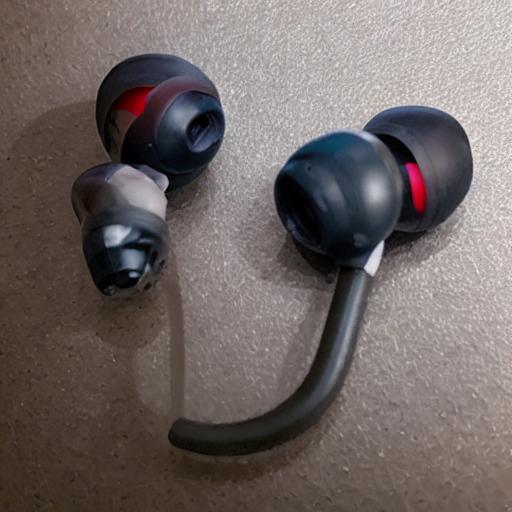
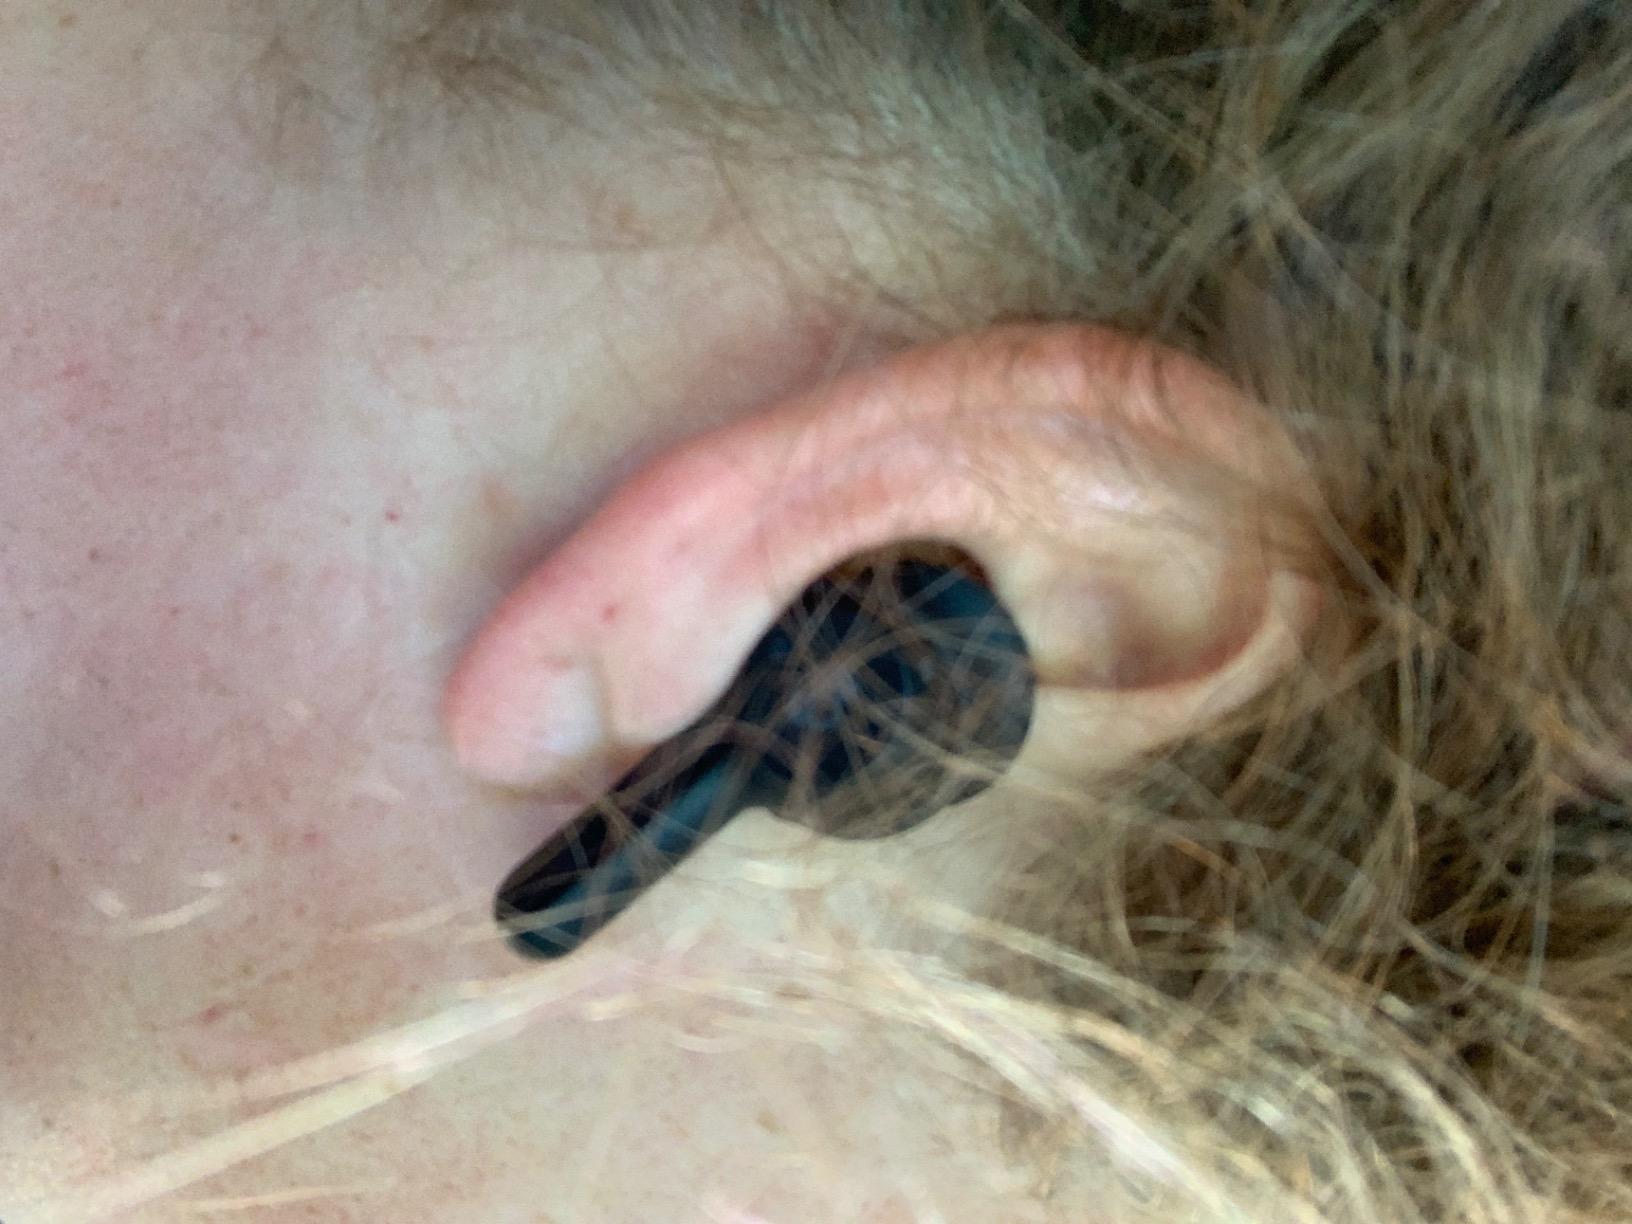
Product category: earbuds
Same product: no